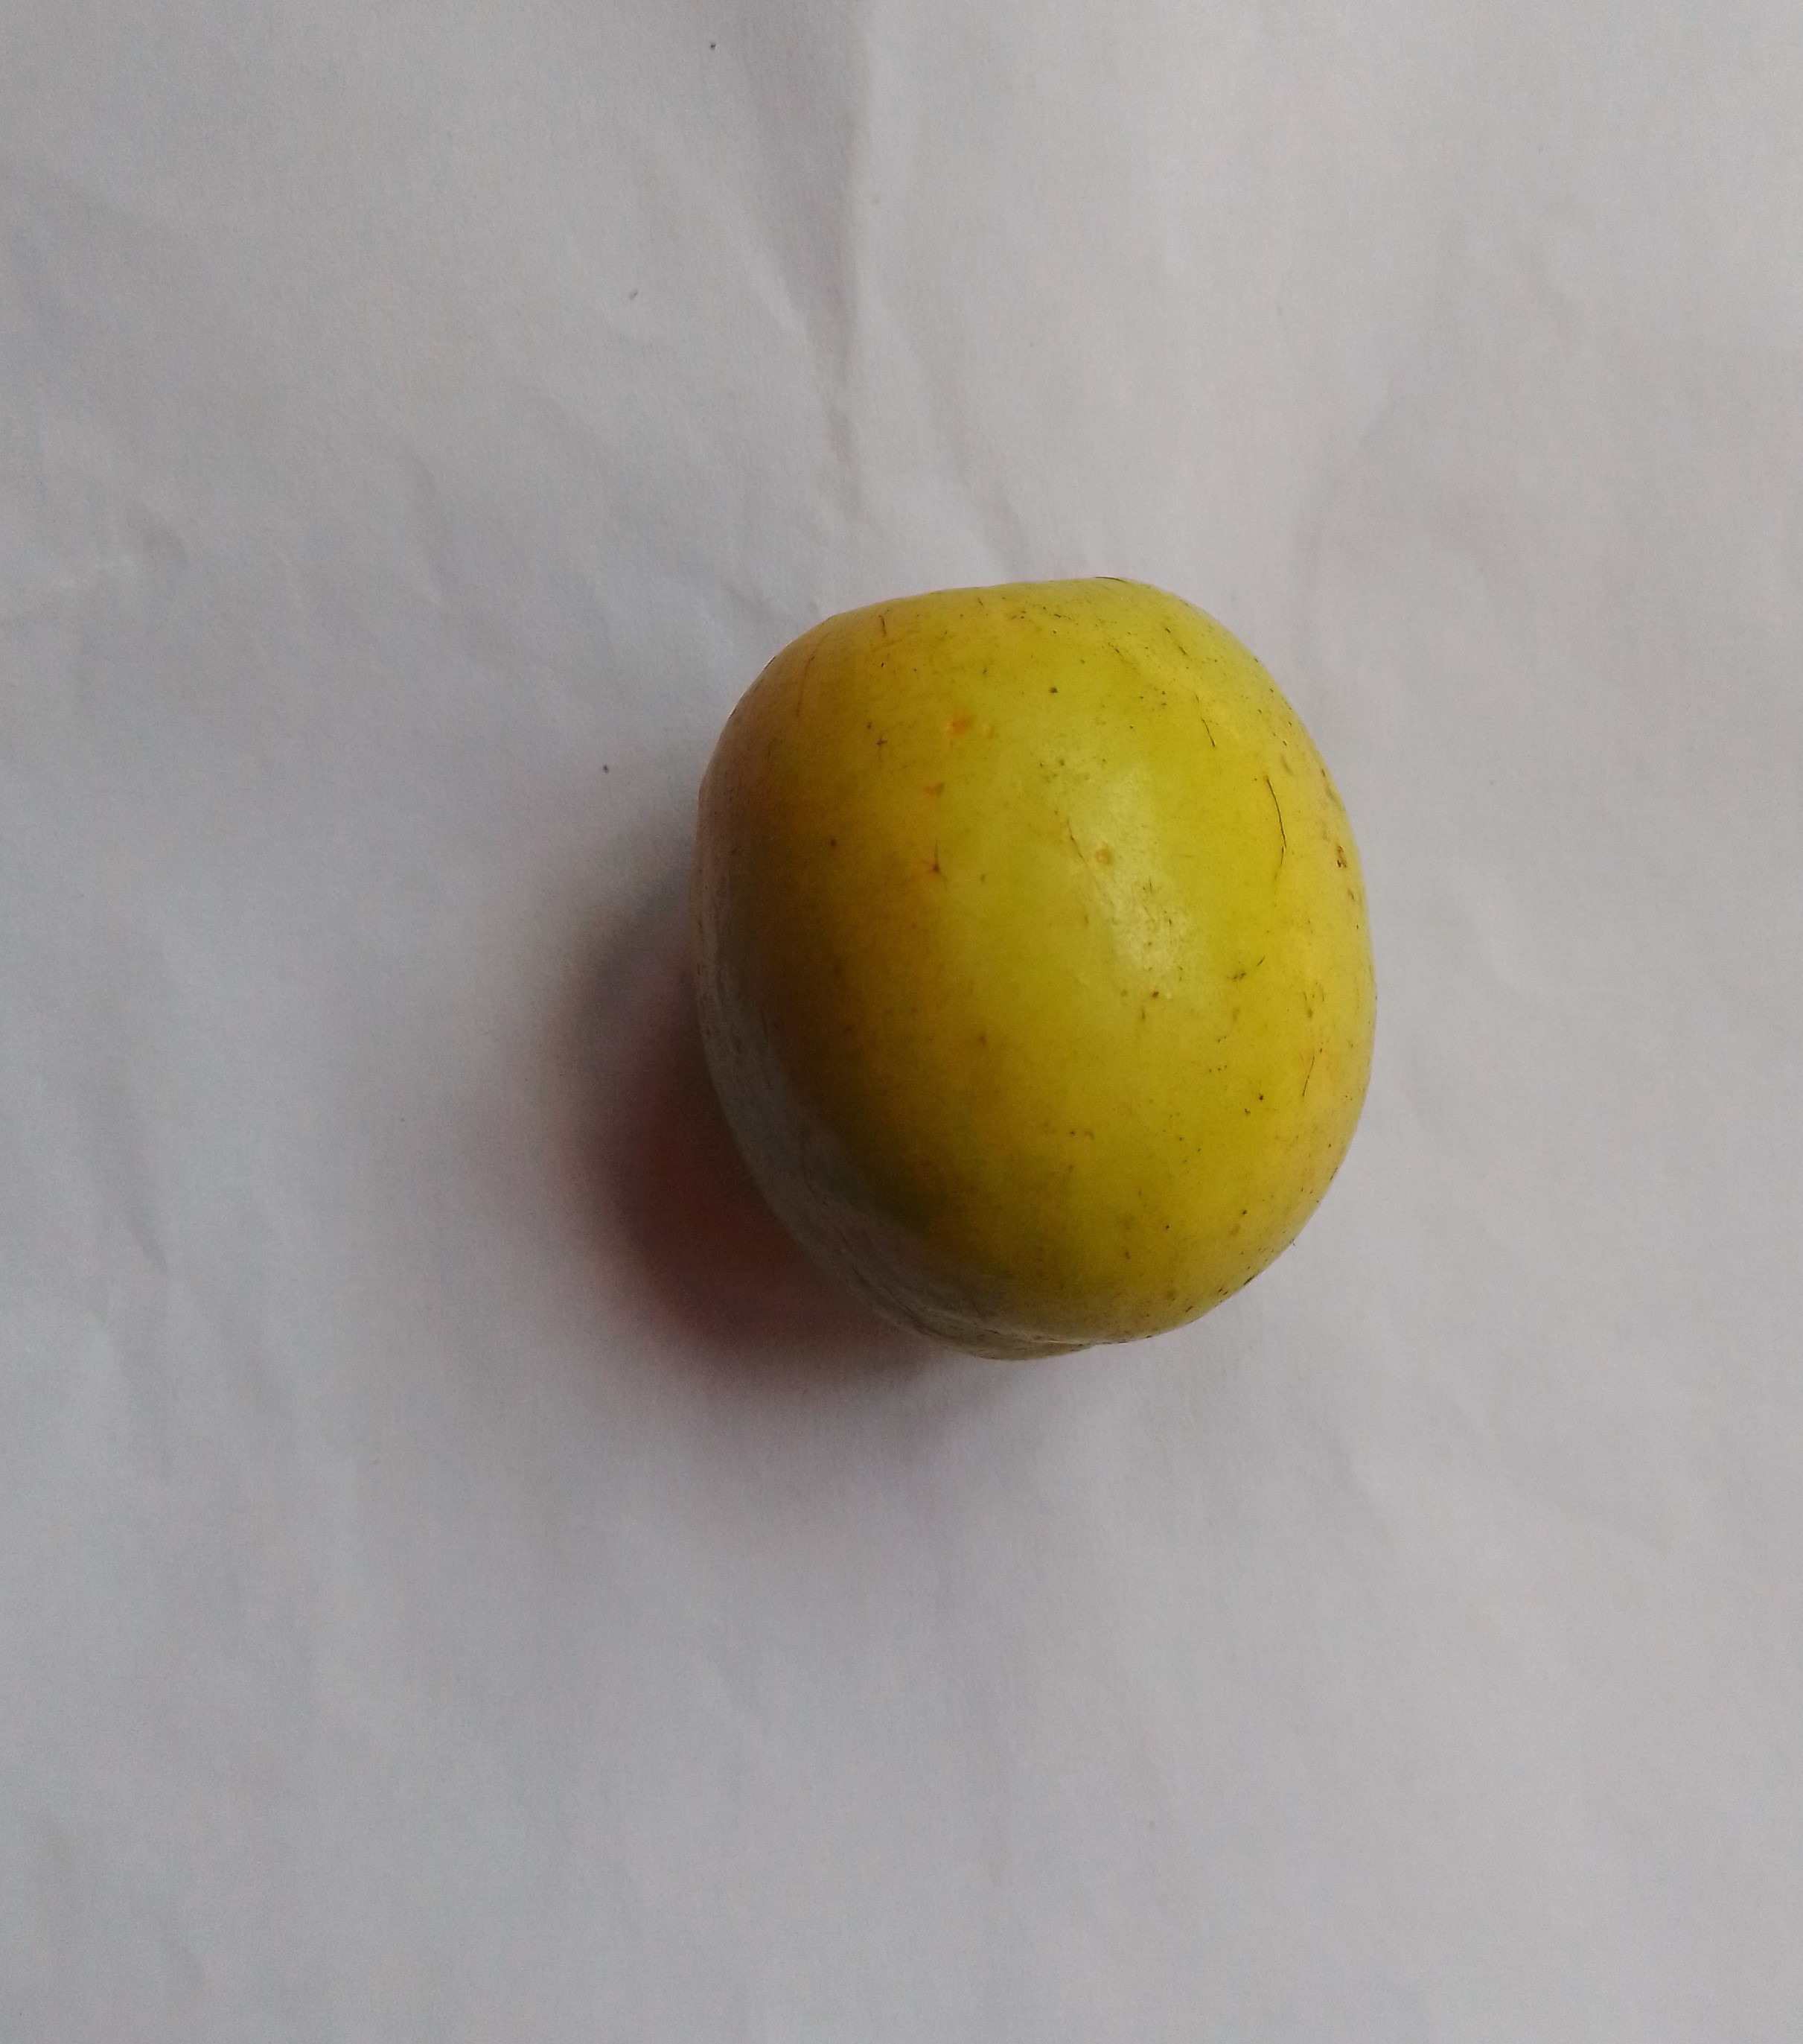
Fruit: jujube
Condition: fresh